Barriles

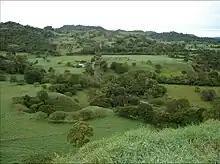
Sitio Barriles

Barriles (known also as Sitio Barriles or by the designation BU-24) is one of the most famous archaeological sites in Panama. It is located in the highlands of the Chiriquí Province of Western Panama at 1200 meters above sea level. It is several kilometers west of the modern town of Volcán. This places the site in the Gran Chiriquí culture area (encompassing Western Panama and much of Southern Costa Rica, parts of the even broader Intermediate Area or Isthmo-Colombian Area). The site was originally named for several small stone barrels found in the area, although these have also been found elsewhere in the Río Chiriquí Viejo valley and in Costa Rica. This area has a cool, spring-like climate with a pronounced rainy season between May and November, and a dry but windy season the rest of the year. The region lies on the western flanks of Volcán Barú, a dormant volcano and the highest mountain in Panama.